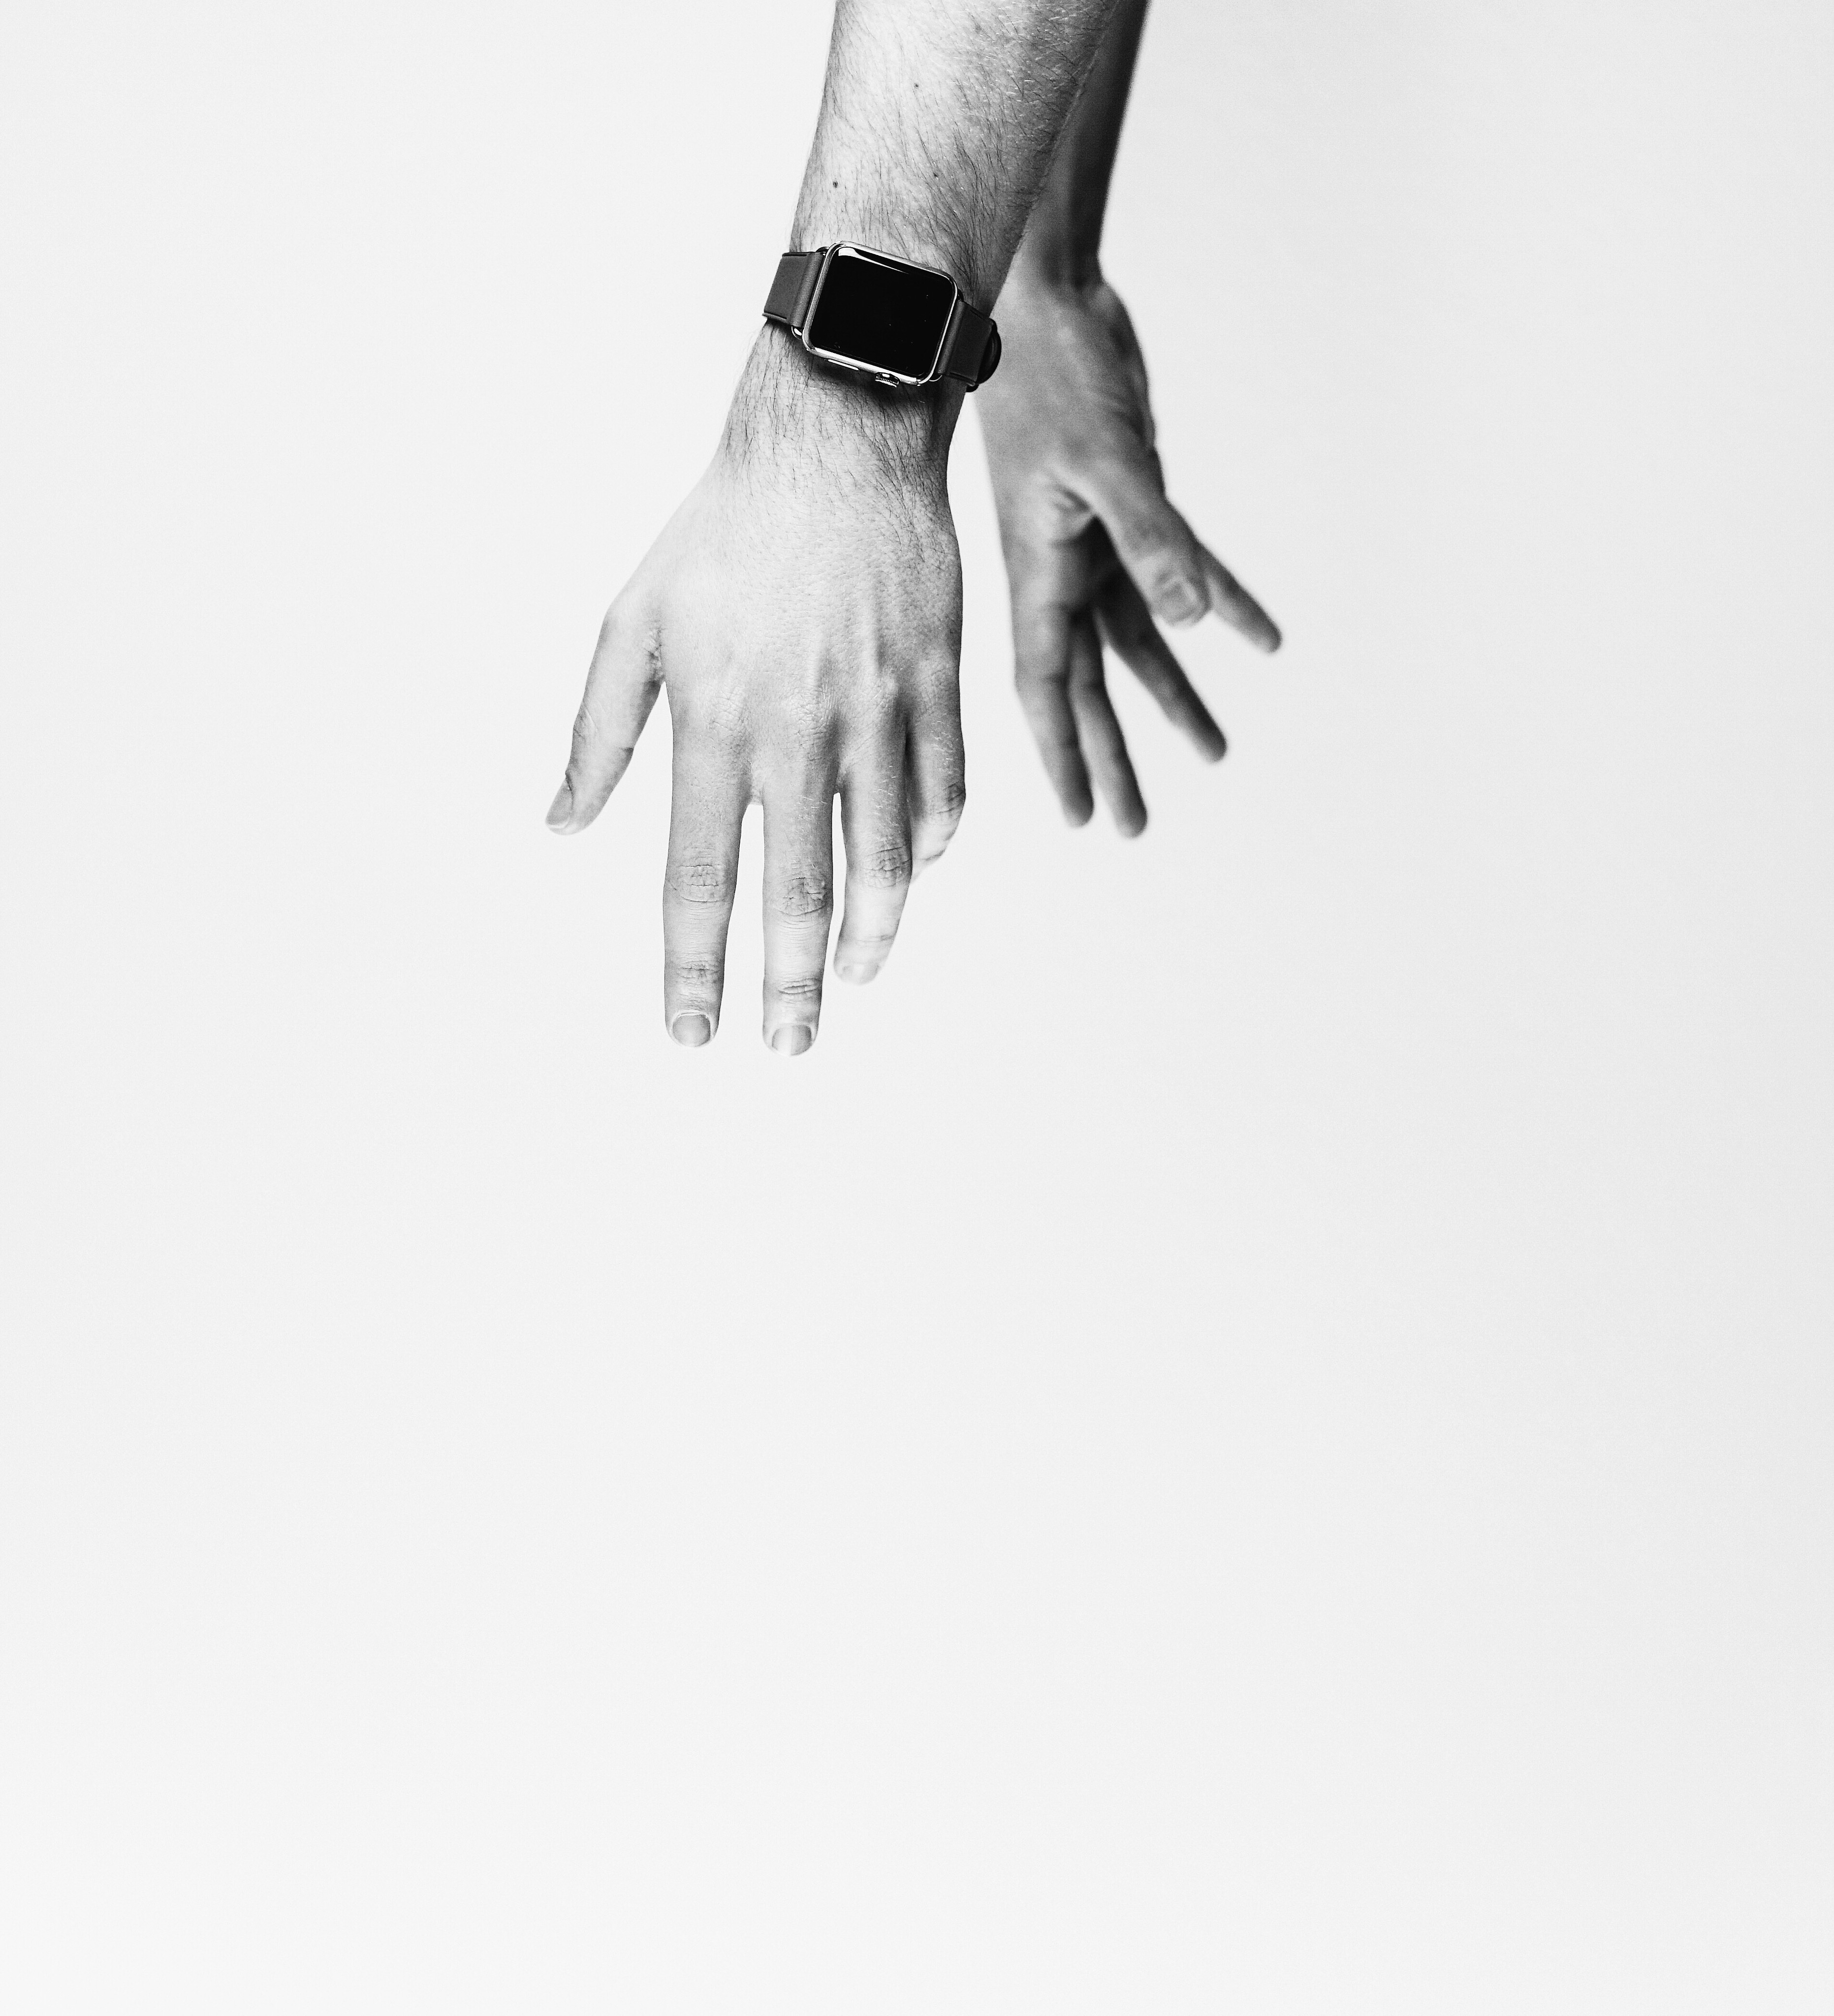
hand, wing, black and white, white, finger, arm, hands, minimal, monochrome photography, fashion accessory, watch and black